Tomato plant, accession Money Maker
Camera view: bottom (45 deg); turntable rotation: 240 degrees
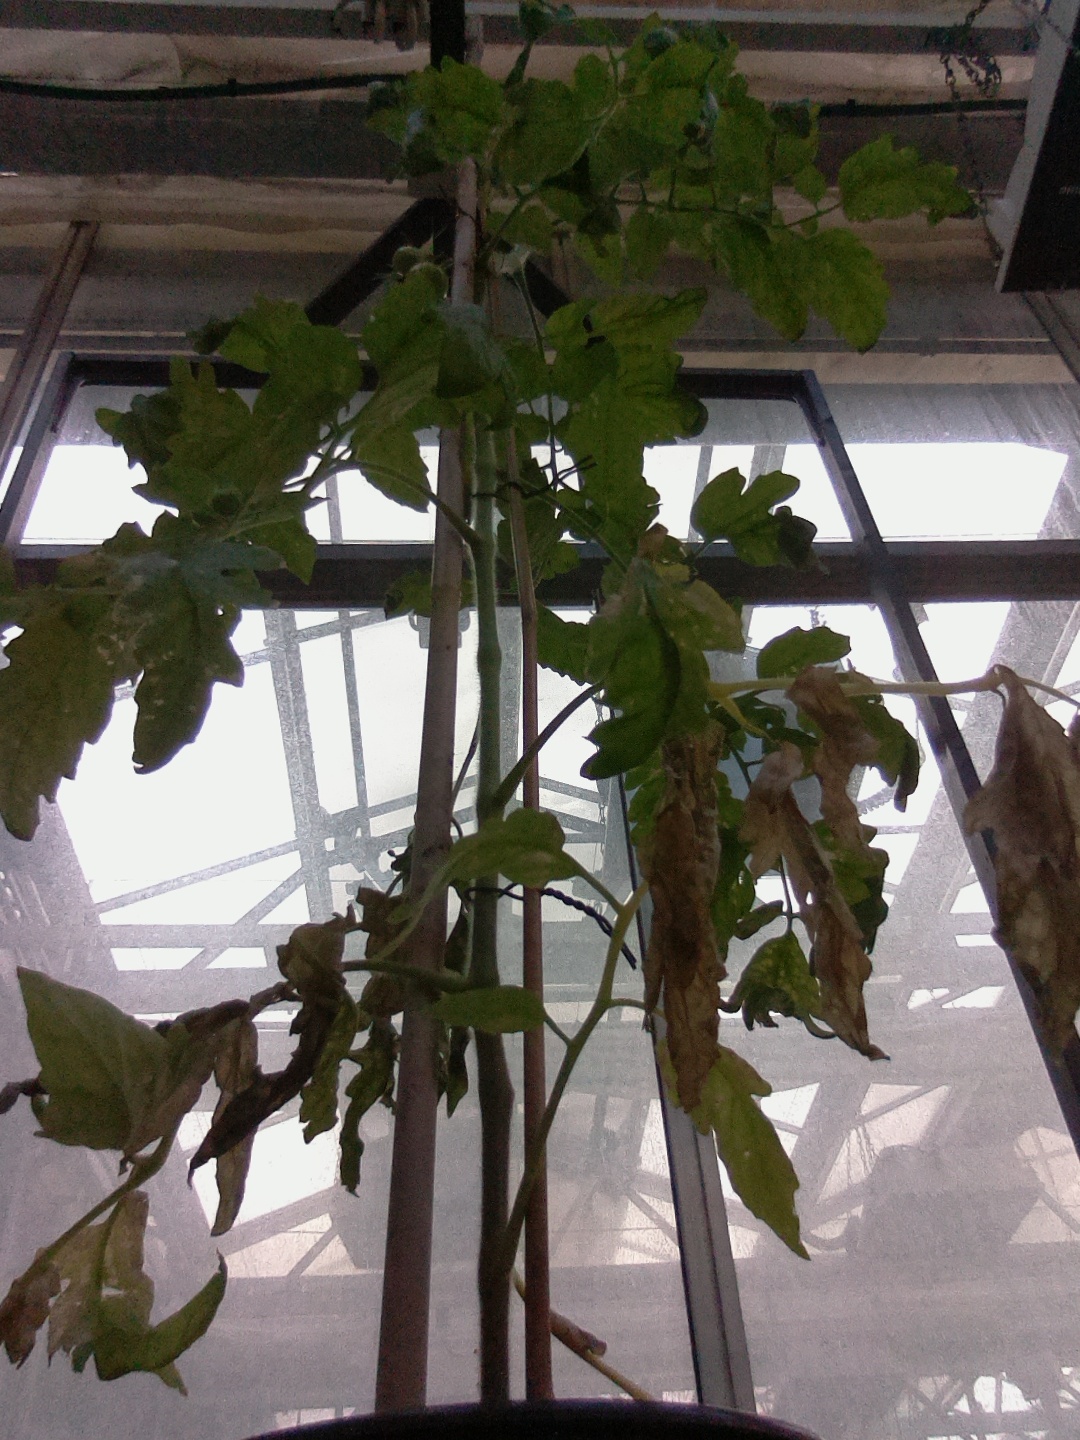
BBCH growth stage 73: 30%-40% of final fruit size